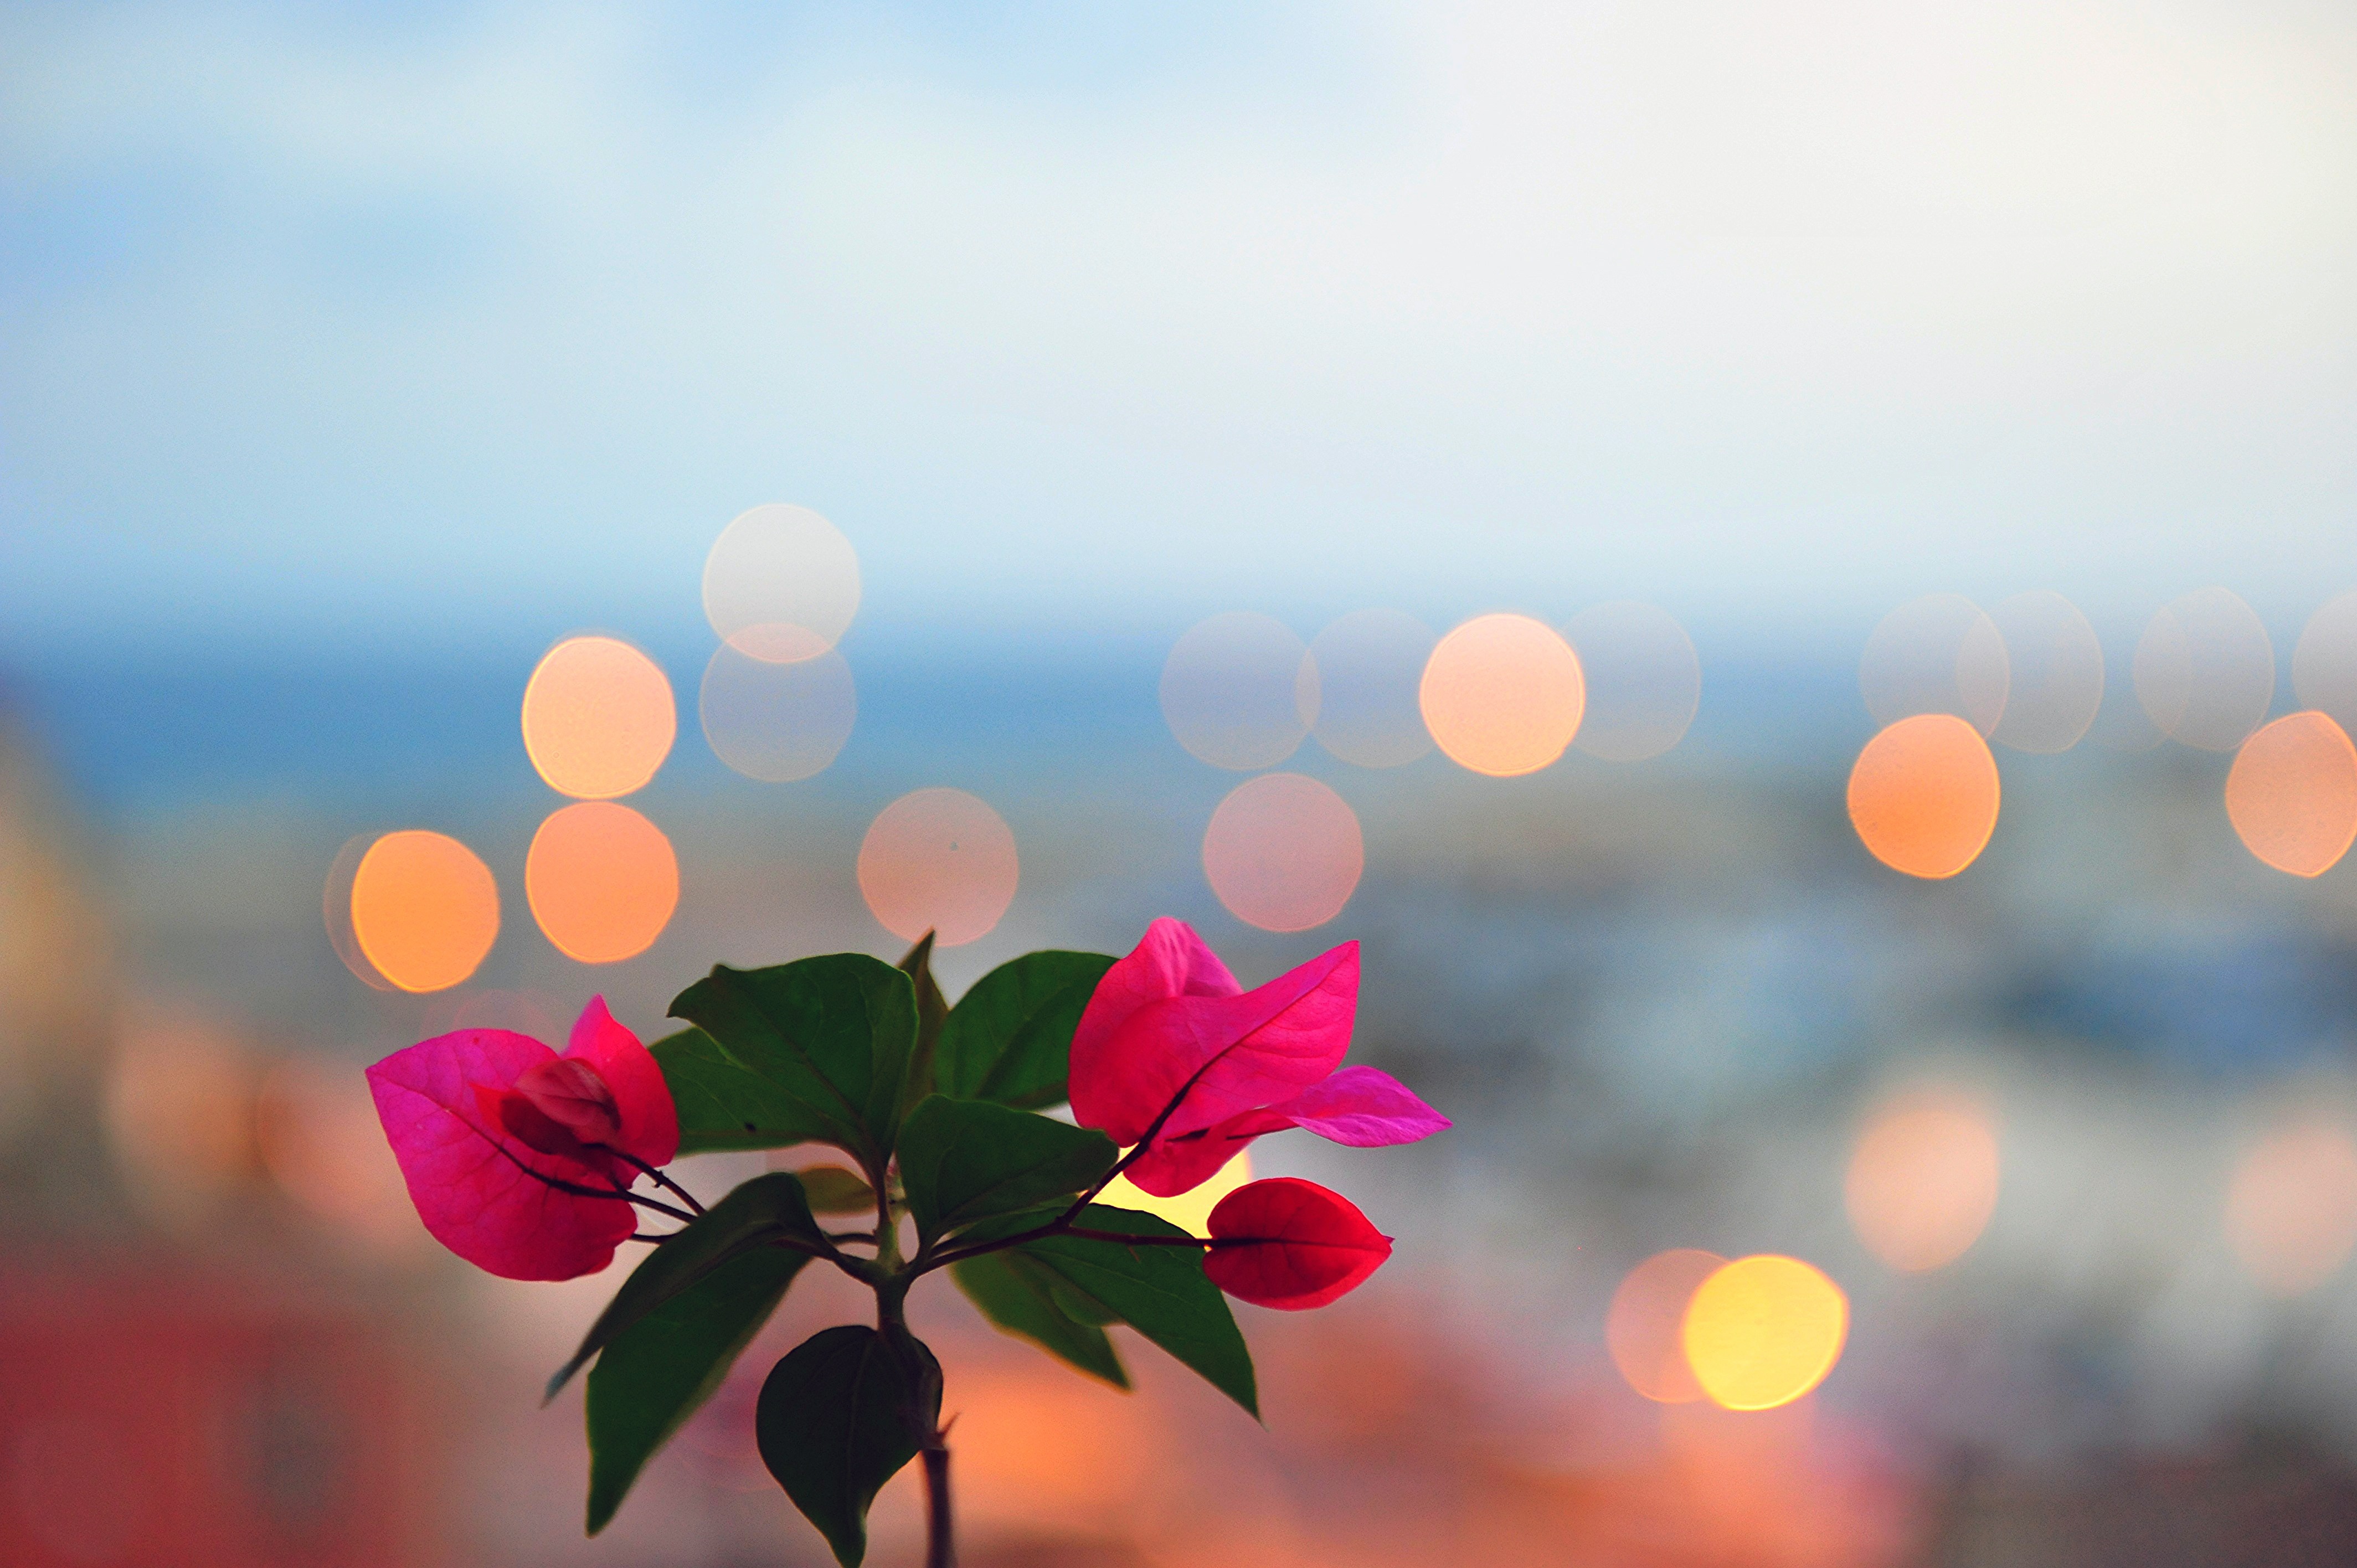
blossom, bokeh, plant, sky, sun, sunrise, sunset, sunlight, morning, leaf, flower, petal, floral, red, color, pink, lights, backdrop, macro photography, computer wallpaper